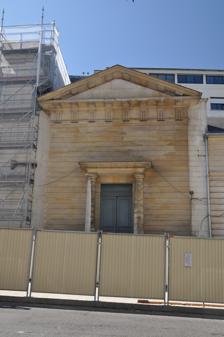
Building: René Huguenin Hospital
Country: France
Year built: 2010
Hospital in Île-de-France, France René Huguenin Hospital Curie Institute Former Saint-Cloud Hospital Geography Location Saint-Cloud , Île-de-France , France Coordinates 48°50′41″N 2°13′04″E / 48.8447941°N 2.217725°E / 48.8447941; 2.217725 Organisation Care system Public Type Teaching Services Emergency department Yes Beds 146 History Opened 2010 Links Website curie .fr /liste /lhopital-de-saint-cloud Lists Hospitals in France The René Huguenin Hospital is a renowned teaching hospital in Saint-Cloud , France. Part of the Curie Institute and a teaching hospital of Versailles Saint-Quentin-en-Yvelines University . Established in 2010, it was named in honour of René Huguenin (1894–1955), oncologist, Professor of Pathology and a former director of the Institut Gustave Roussy . References